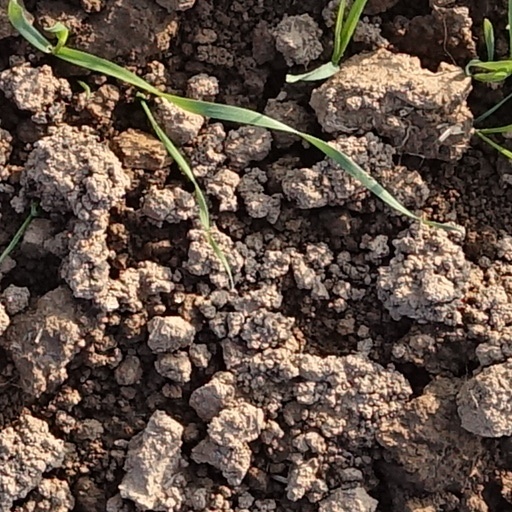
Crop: wheat